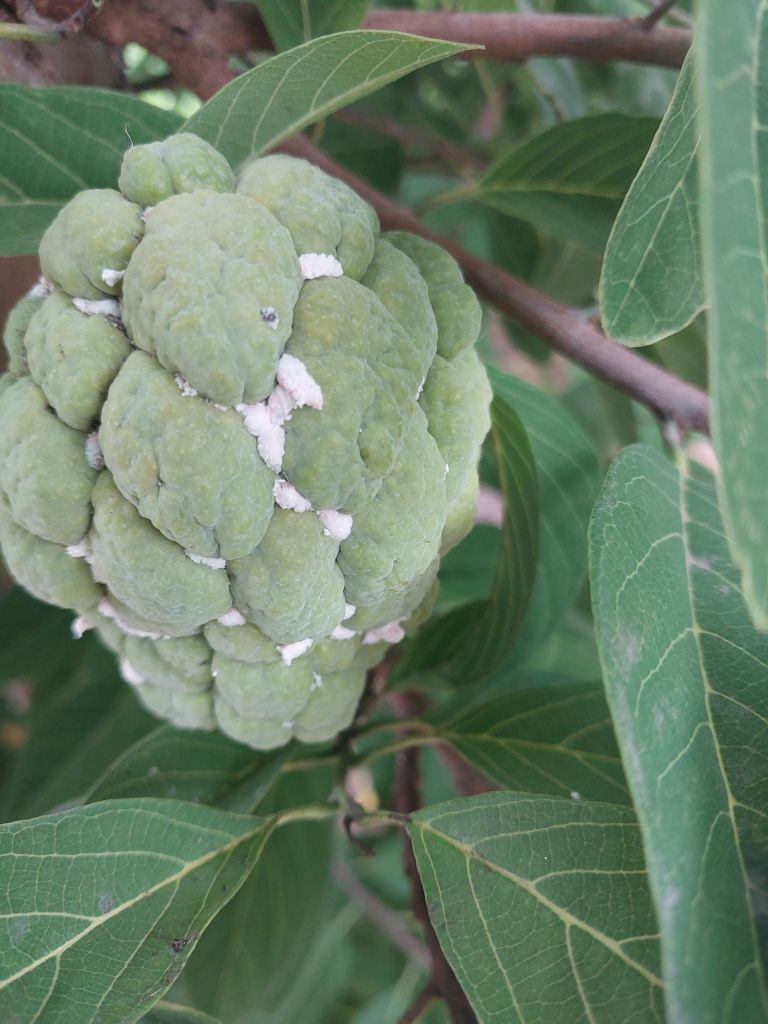
Disease label: Mealy Bug